Air Training Command

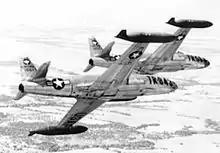
T-33A (Formerly F-80C) trainers over Williams AFB, Arizona, 1949

ATC's Flying Division began its first jet fighter transition course at Williams Field in 1946. However, by early 1947, the USAAF had sped up its conversion to jet aircraft. The only way training needs could be met was by limiting course quotas to commands already using jet aircraft. Also, the training program was handicapped by the fact that no dual-control jet trainer aircraft existed.